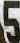
Number: 5